Oklahoma! (film)

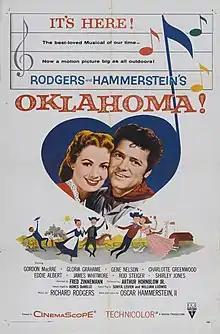
Theatrical release poster

Oklahoma! is a 1955 American musical film based on the 1943 musical of the same name by Richard Rodgers and Oscar Hammerstein II, which in turn was based on the 1931 play "Green Grow the Lilacs" written by Lynn Riggs. It stars Gordon MacRae, Shirley Jones (in her film debut), Rod Steiger, Charlotte Greenwood, Gloria Grahame, Gene Nelson, James Whitmore, and Eddie Albert. The production was the only musical directed by Fred Zinnemann. "Oklahoma!" was the first feature film photographed in the Todd-AO 70 mm widescreen process (and was simultaneously filmed in CinemaScope 35mm).